La Vernia, Texas

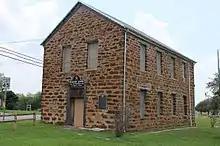
Brahan Masonic Lodge

In 1853 a post office was established under the name Post Oak. The town's name was changed to La Vernia in 1859. The name came from the local Spanish vernacular for green oaks (Lavernia is not Spanish for green oaks). Hence, The Brahan Masonic lodge was established in 1859. The building also served as a school and church.